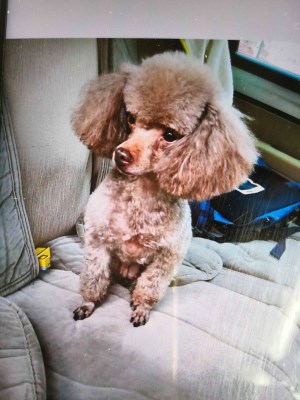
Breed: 7449-n000128-teddy